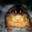
Label: frog